History of fluorine

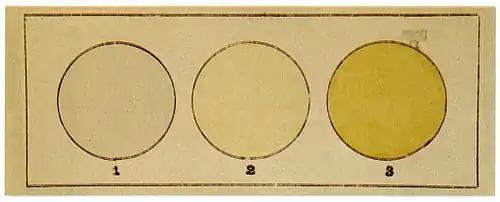
Moissan's 1892 observation of the color of fluorine gas (2), compared to air (1) and chlorine (3)

Progress in isolating the element was slowed by the exceptional dangers of generating fluorine: several 19th century experimenters, the "fluorine martyrs", were killed or blinded. Humphry Davy, as well as the notable French chemists Joseph Louis Gay-Lussac and Louis Jacques Thénard, experienced severe pains from inhaling hydrogen fluoride gas; Davy's eyes were damaged. Irish chemists Thomas and George Knox developed fluorite apparatus for working with hydrogen fluoride, but nonetheless were severely poisoned. Thomas nearly died and George was disabled for three years. French chemist Henri Moissan was poisoned several times, which shortened his life. Belgian chemist Paulin Louyet and French chemist tried to follow the Knox work, but they died from HF poisoning even though they were aware of the dangers.